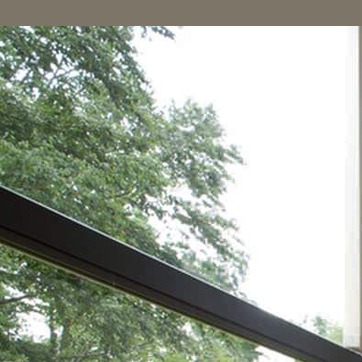
Material: glass